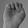
ASL letter: E